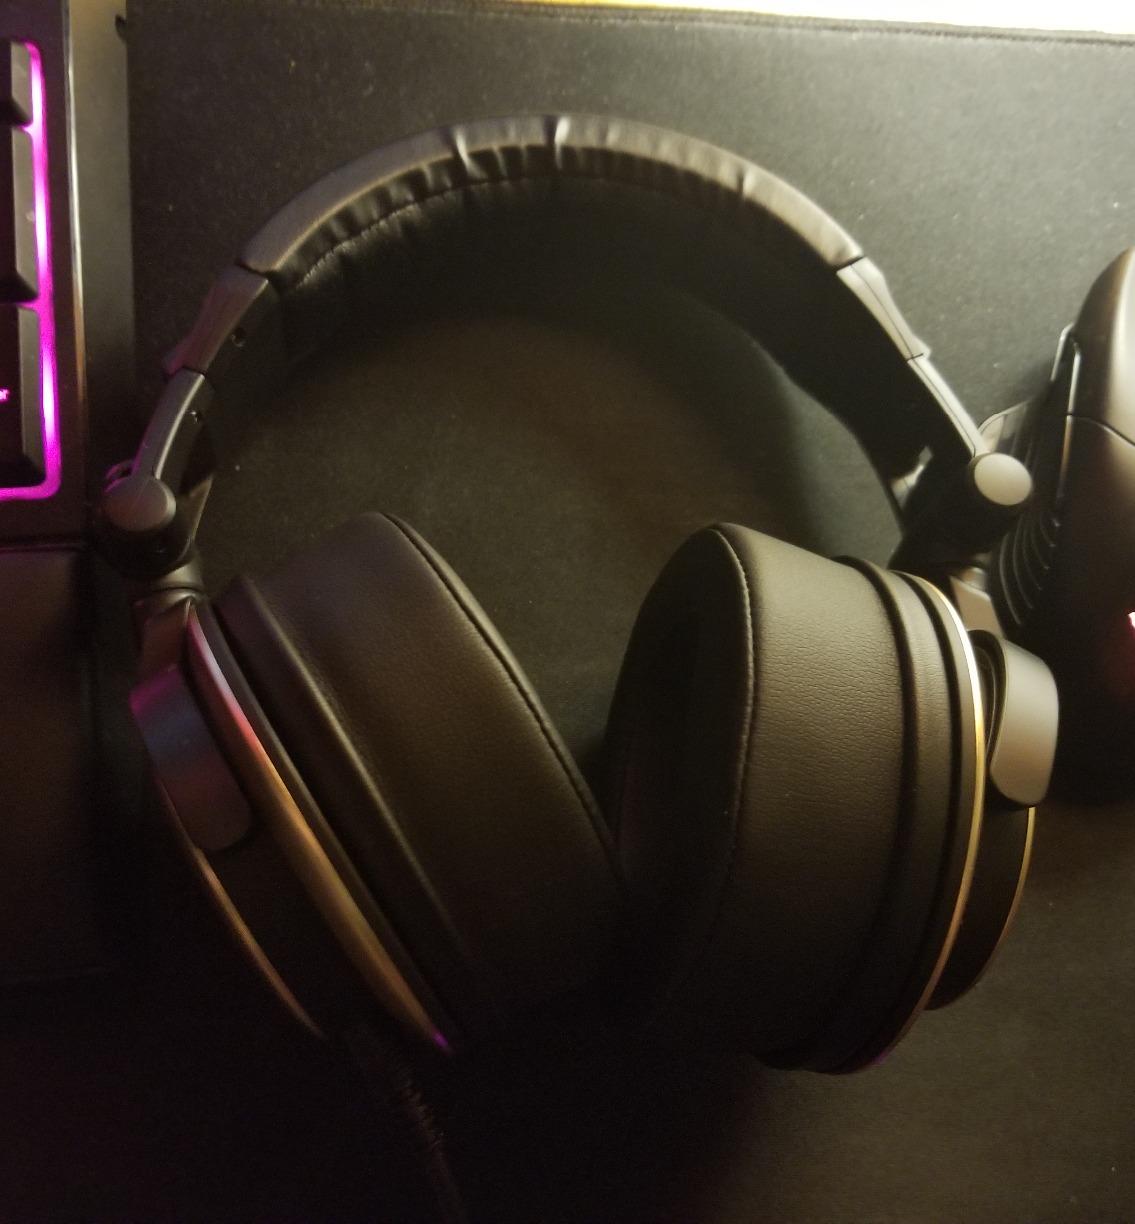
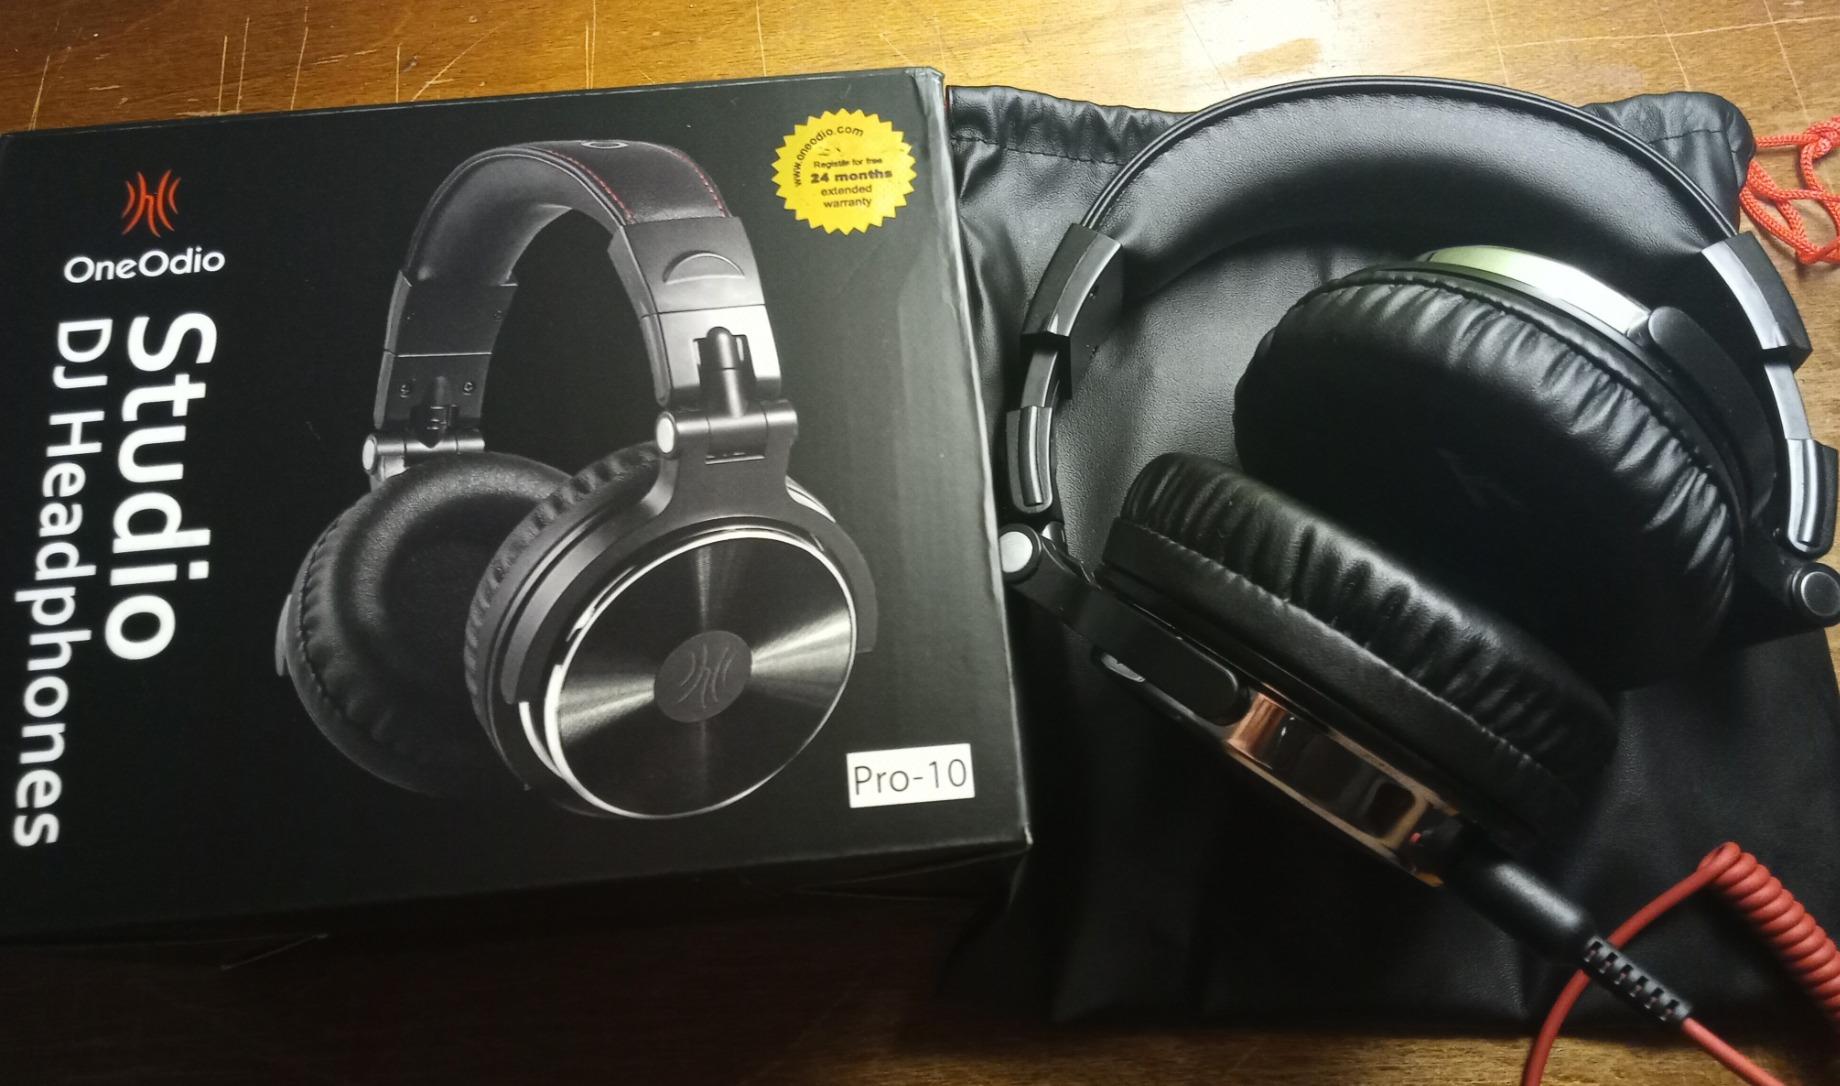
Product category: headphones
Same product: no